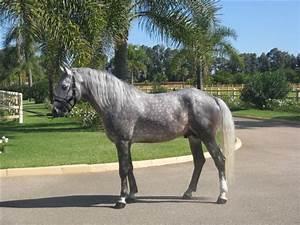
horse